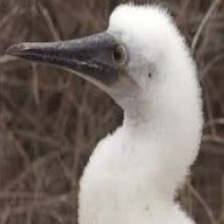
Species: ABBOTTS BOOBY
Scientific name: PAPASULA ABBOTTI